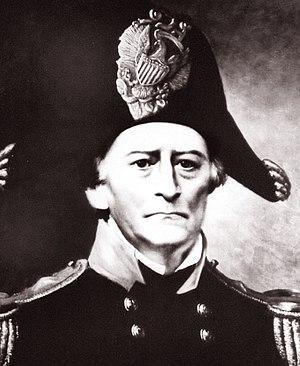
Le déclenchement de la guerre de Sécession trouva l'armée américaine peu préparée à faire face aux conséquences sanitaires massives d'un conflit moderne « se déroulant à la fin du Moyen Âge médical ».
Pendant la guerre de Sécession, la United States Sanitary commission, connue également sous le diminutif de Sanitary, fut la principale organisation non gouvernementale de secours aux blessés et aux malades de l'armée de l’Union. Sa méthode de travail, basée sur l’inspection, l’information et la responsabilisation des officiers, lui permit de dépasser largement le rôle consultatif qui lui avait été assigné par une loi du 18 juin 1861.